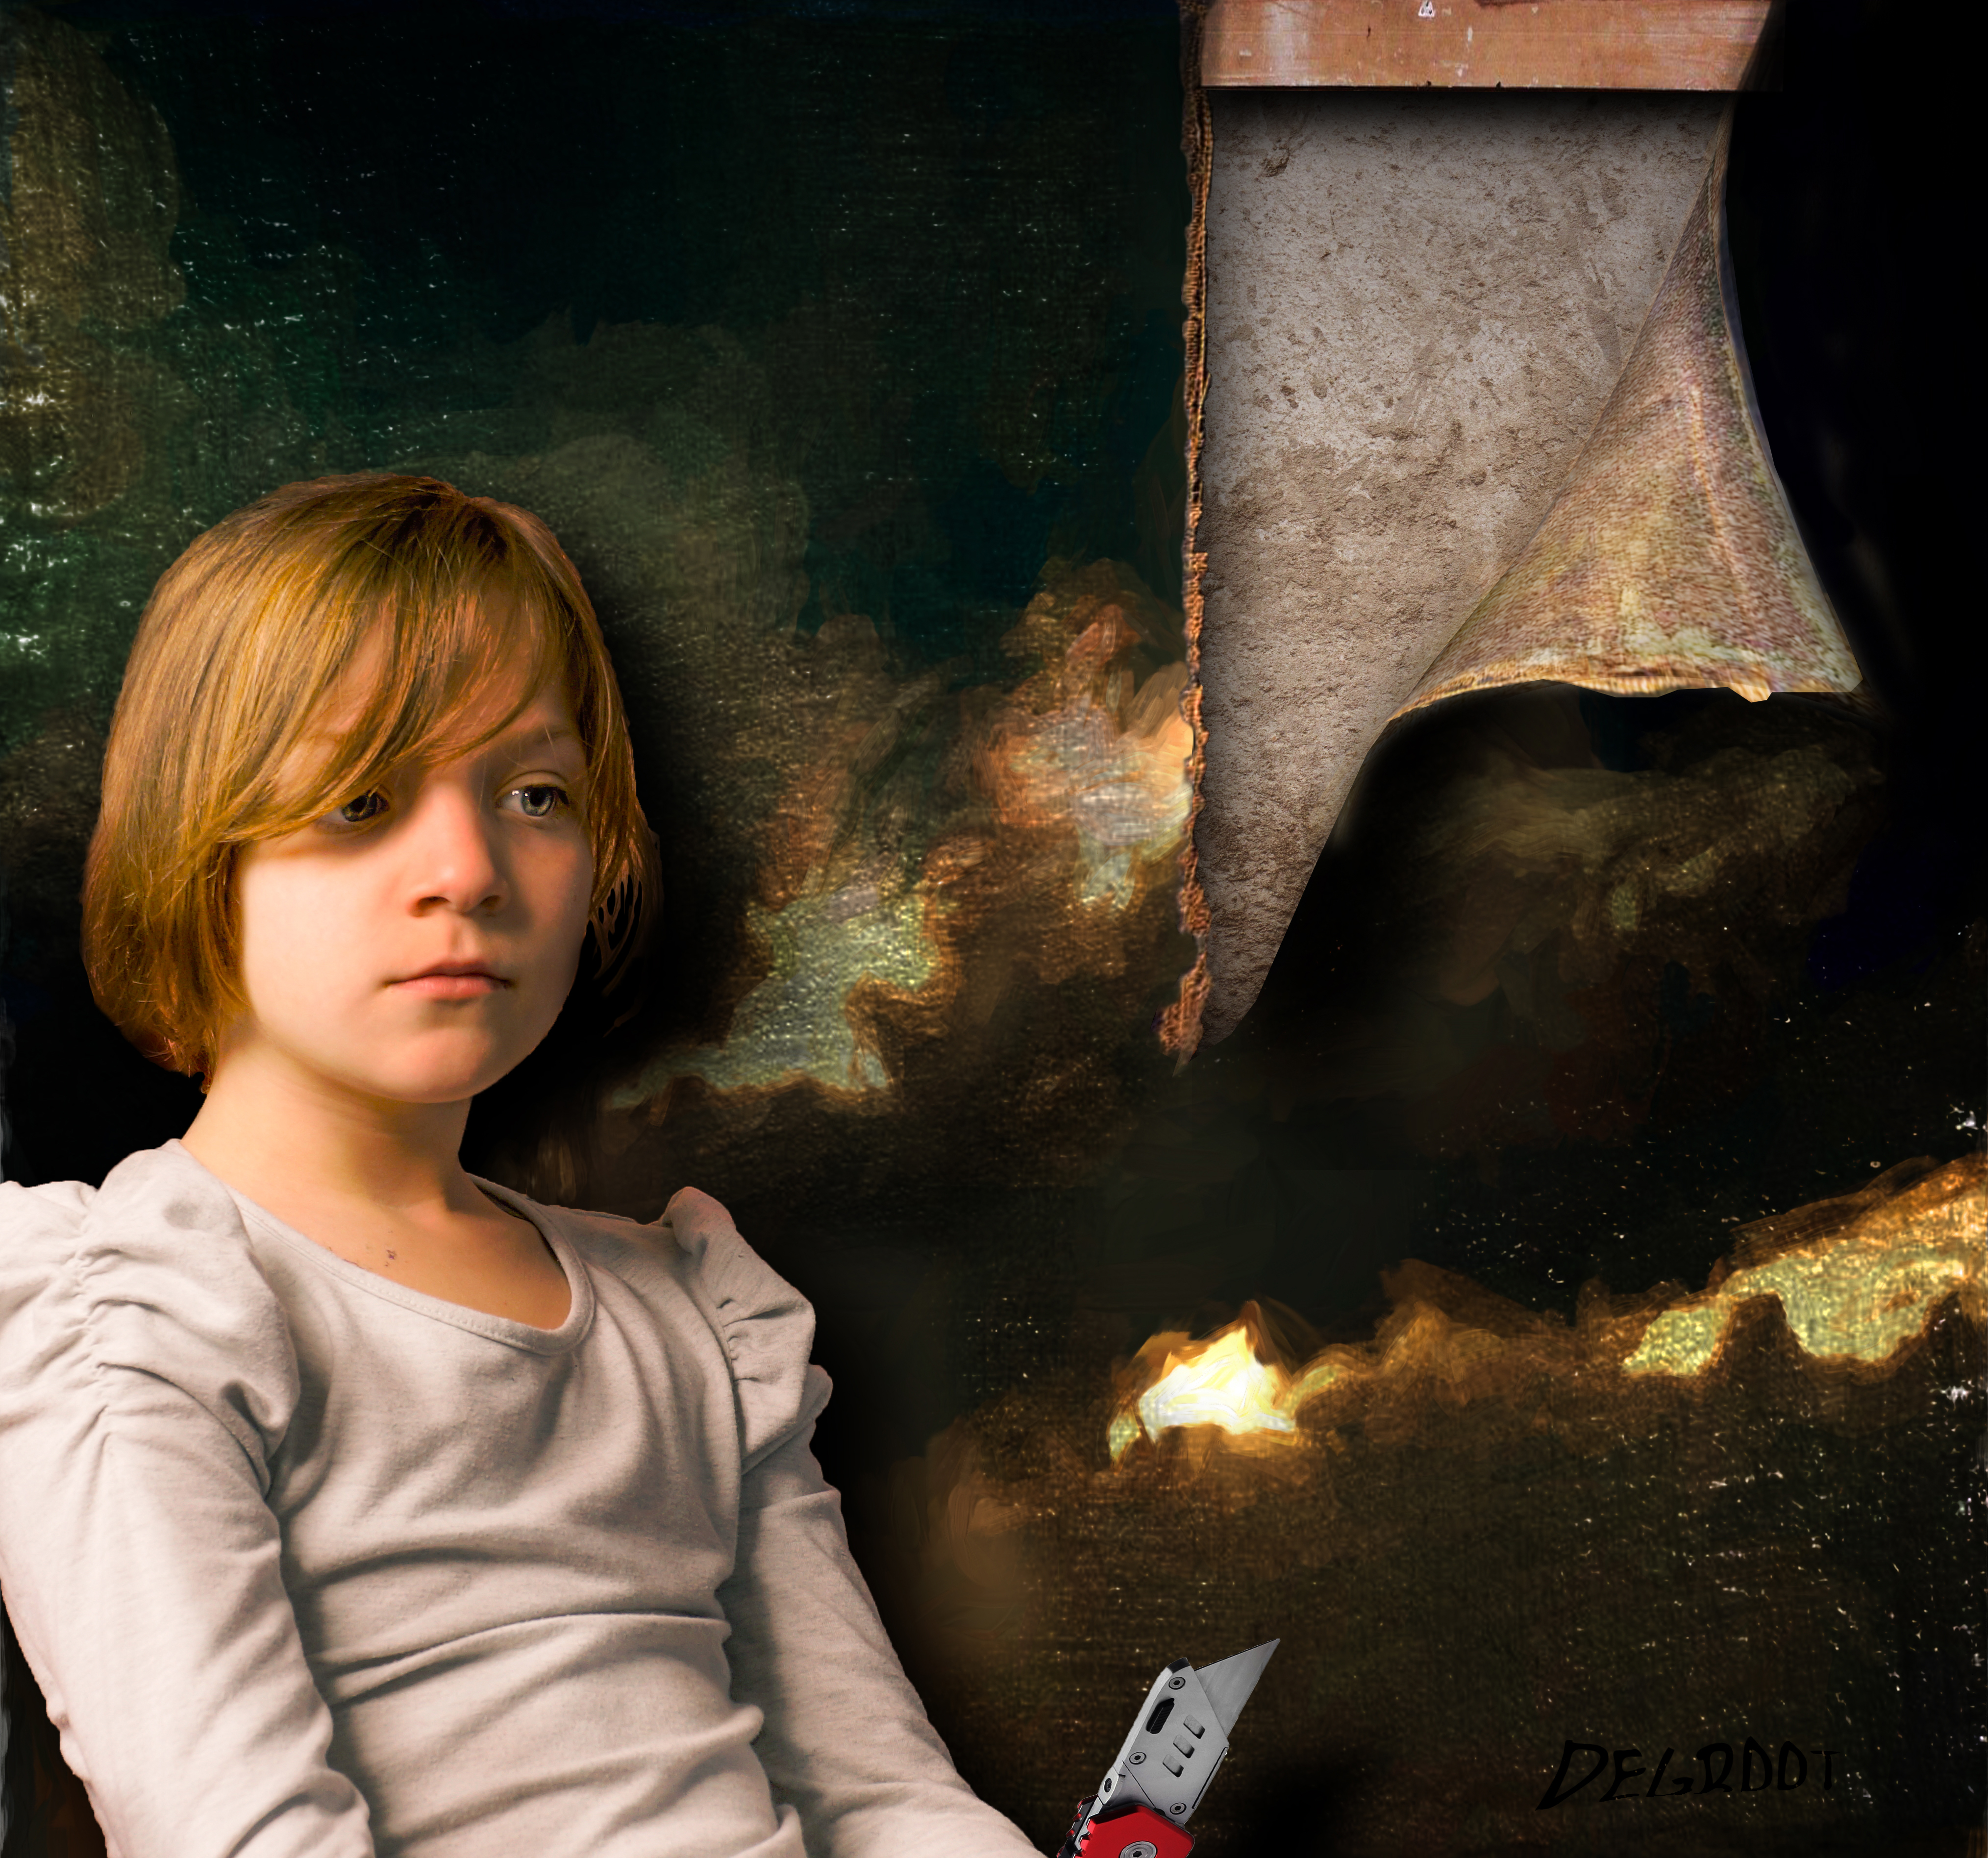
little, girl, painting, knife, destroy, human, portrait, fun, photography, space, flash photography, brown hair, Digital compositing, visual arts, illustration, art